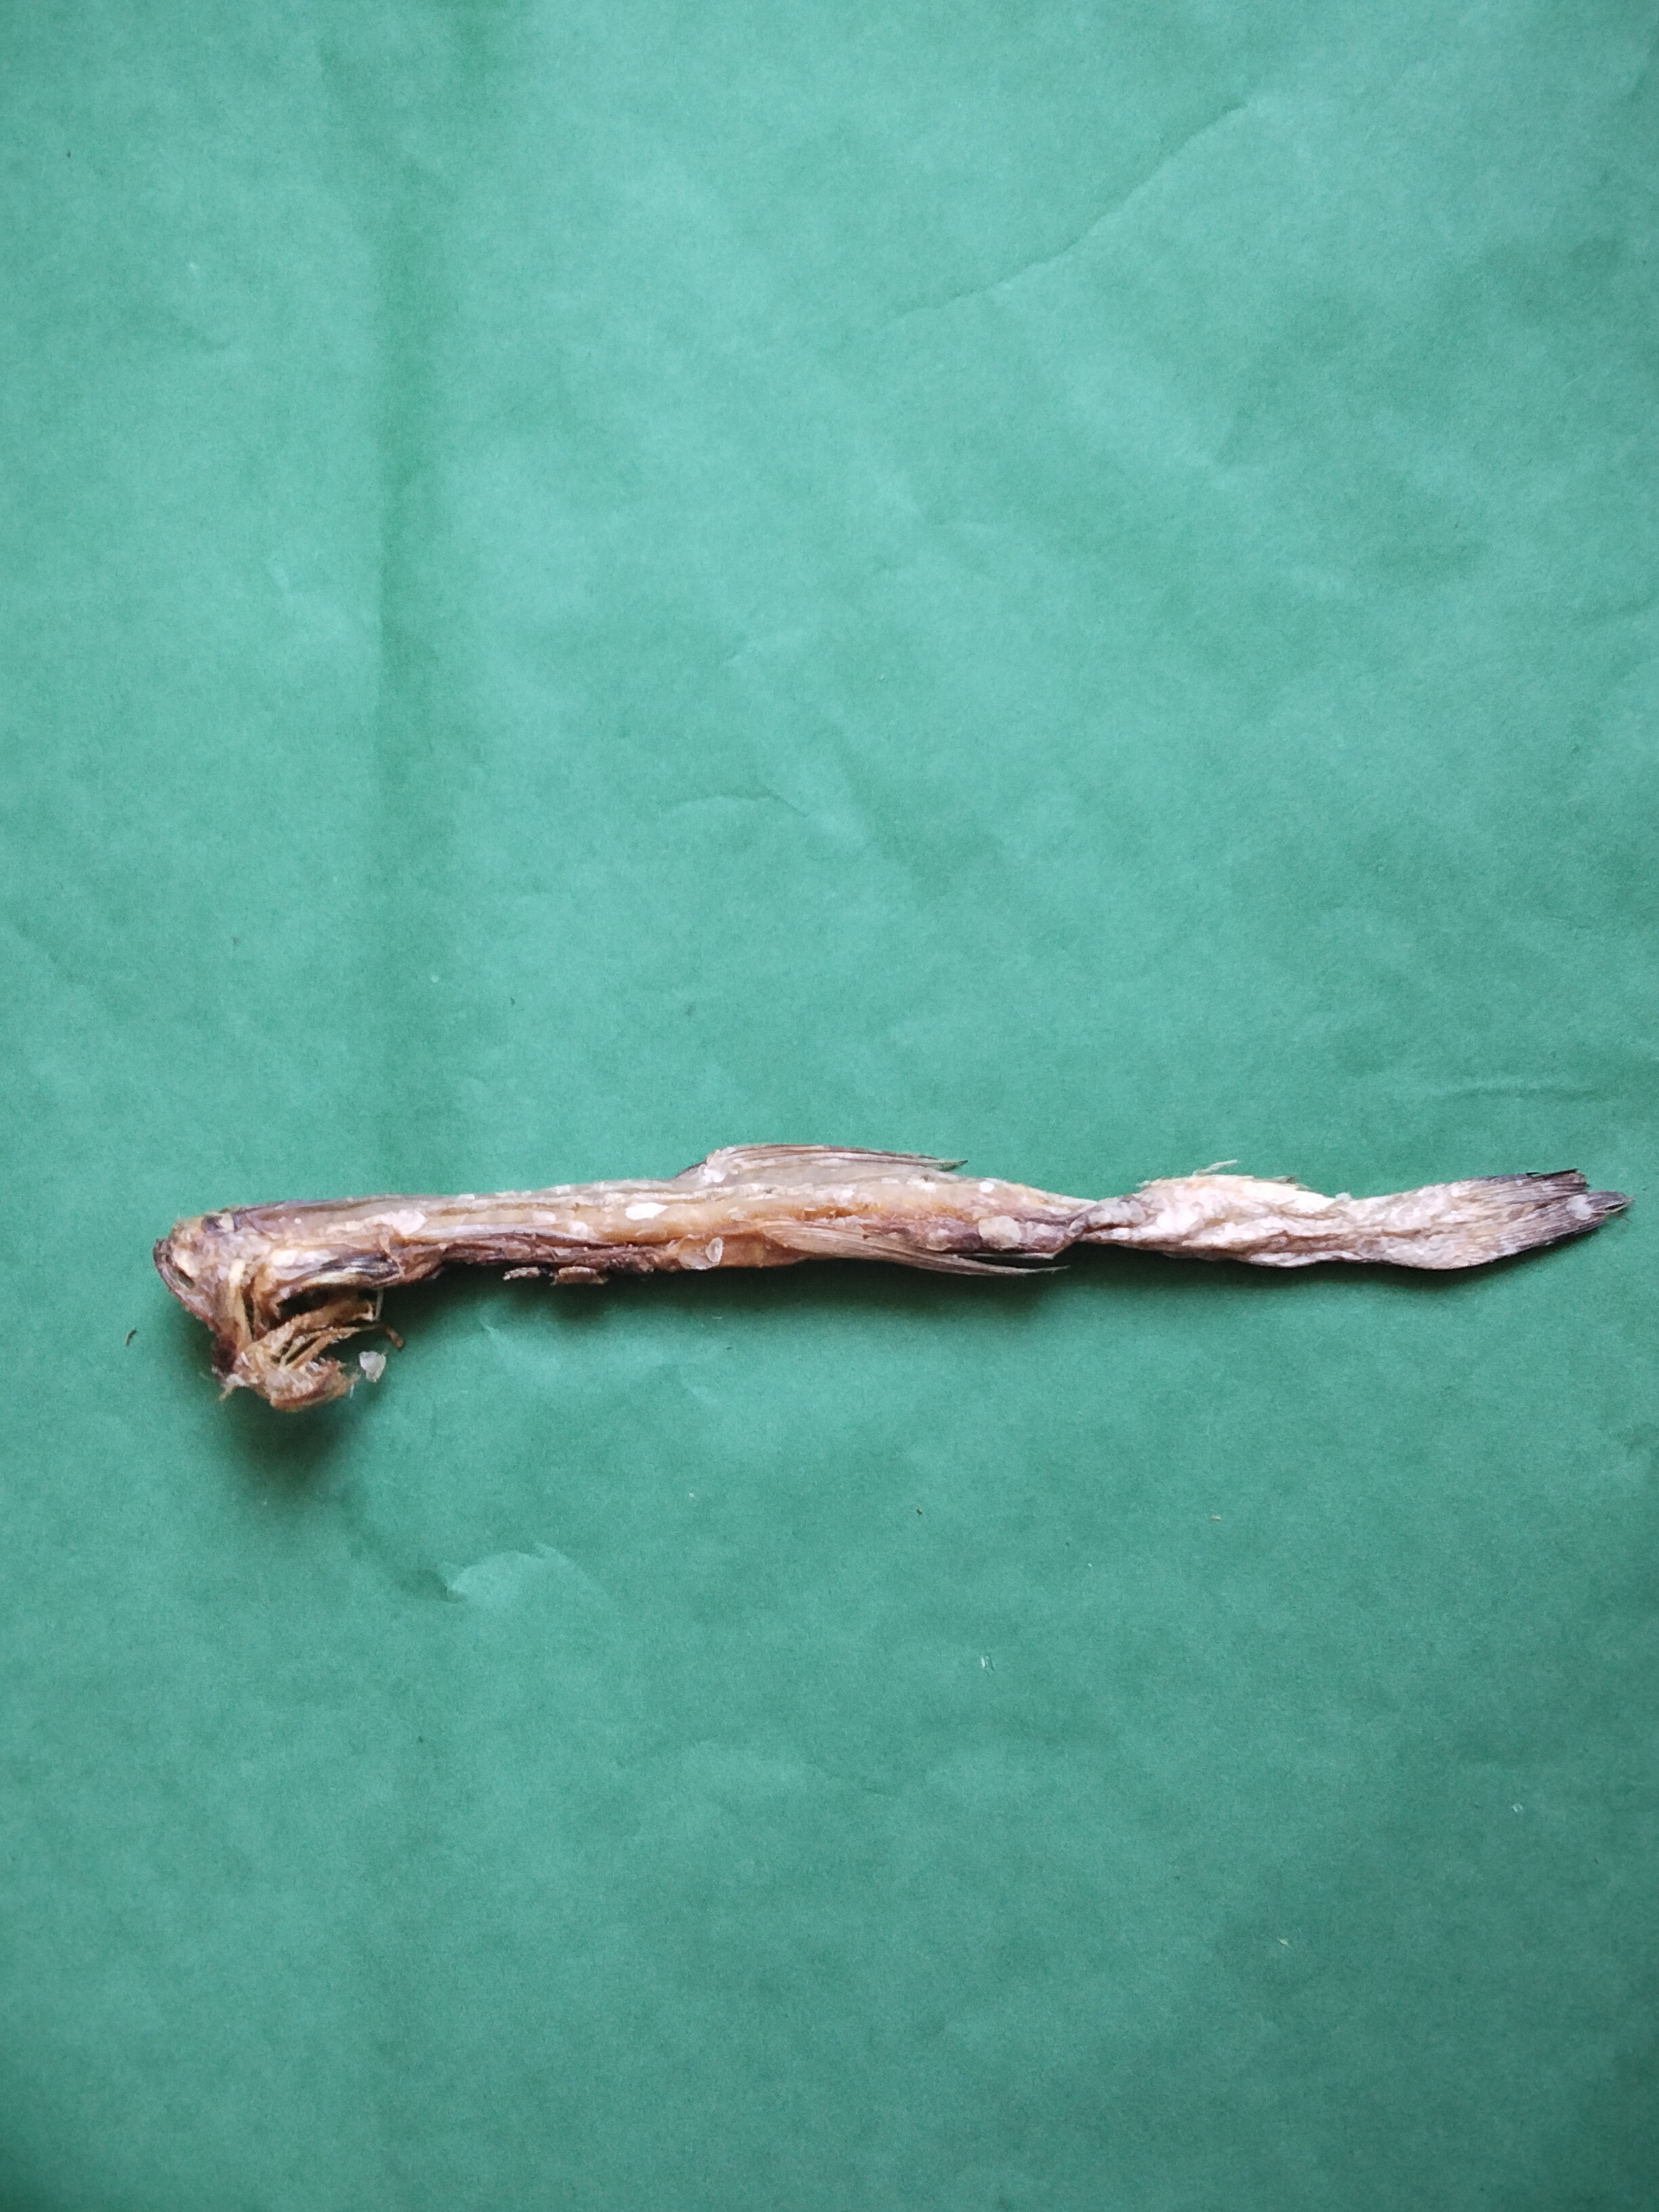
Species: Loitta